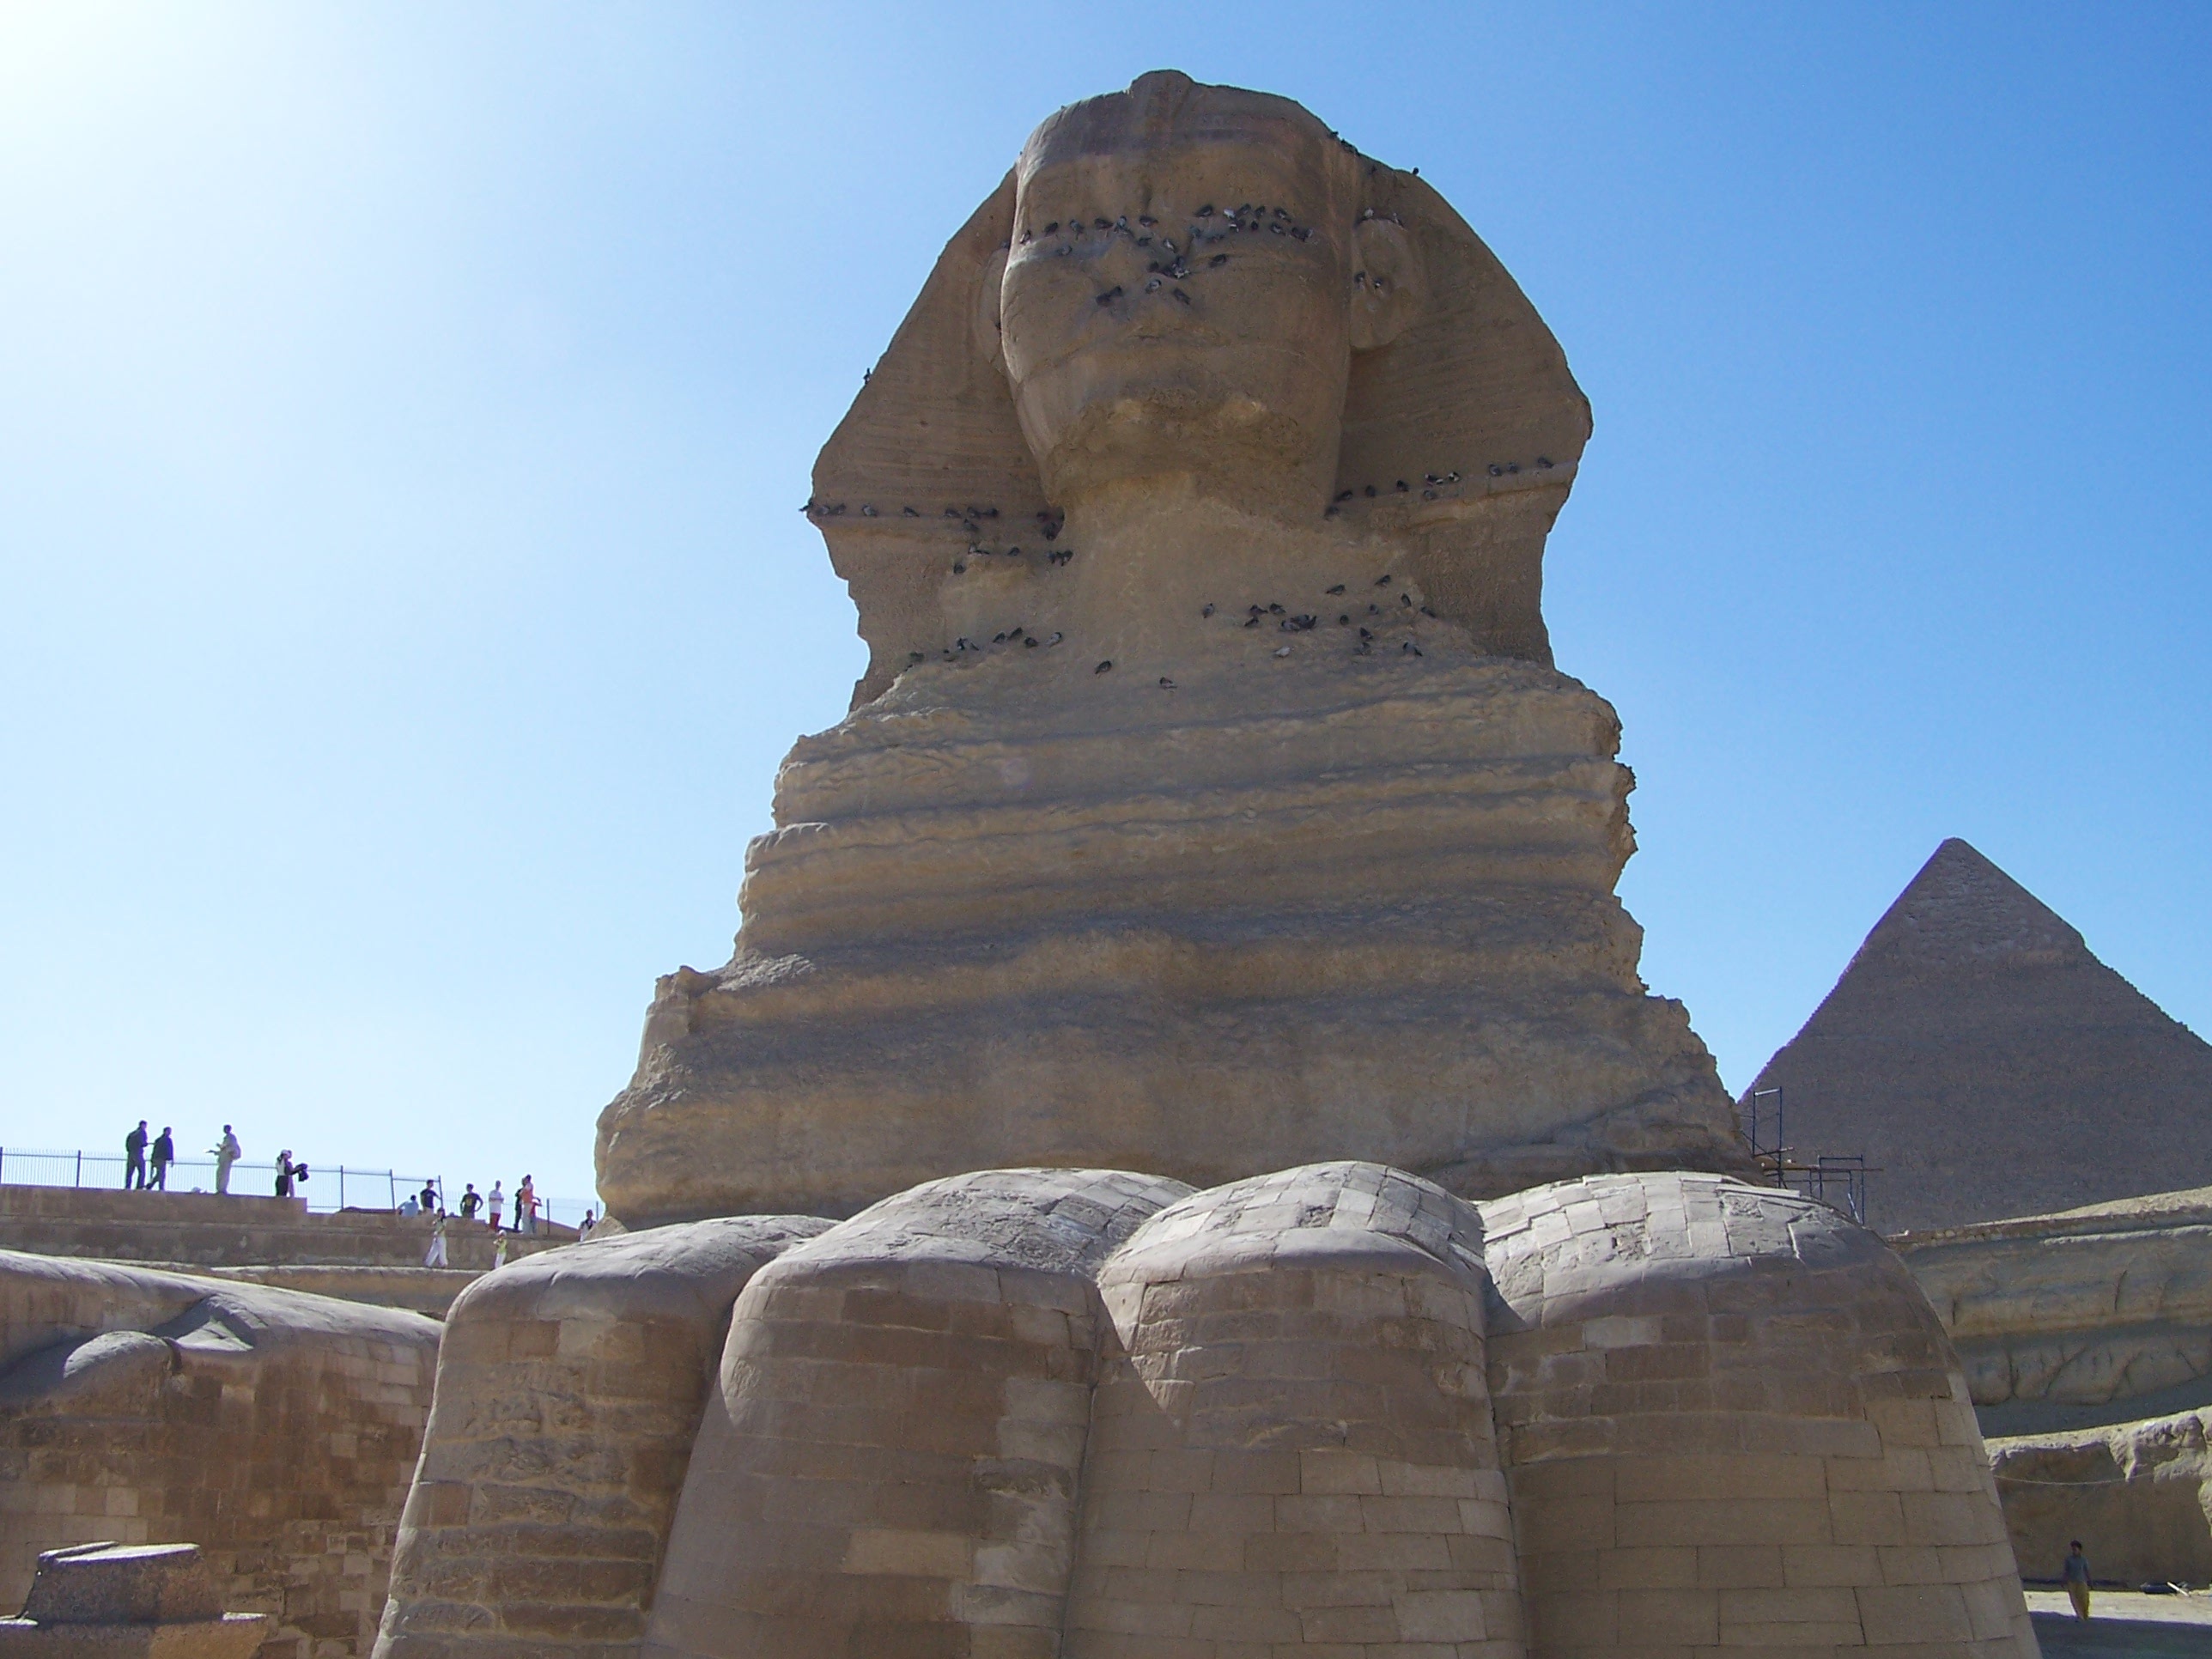
rock, building, stone, monument, statue, pyramid, africa, religion, ancient, landmark, tourism, egypt, sculpture, empire, temple, ruins, civilization, archeology, culture, history, kingdom, sphinx, destination, monolith, archaeological site, unesco world heritage site, hindu temple, historic site, ancient history, maya civilization